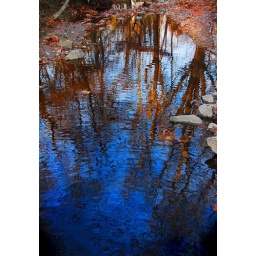
Ripple Reflection. Reflection of bare trees in a stream in fall